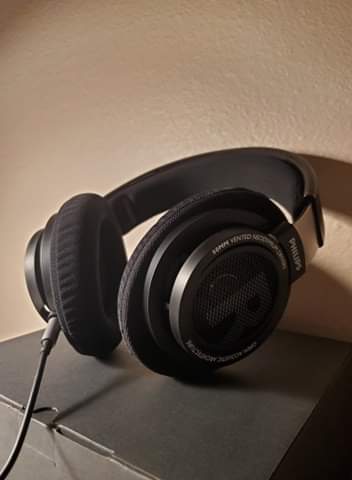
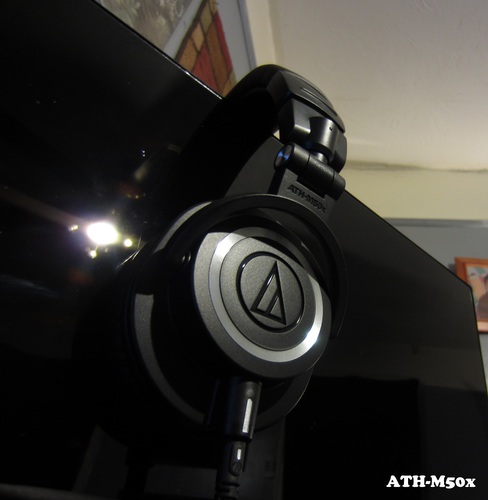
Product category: headphones
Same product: no